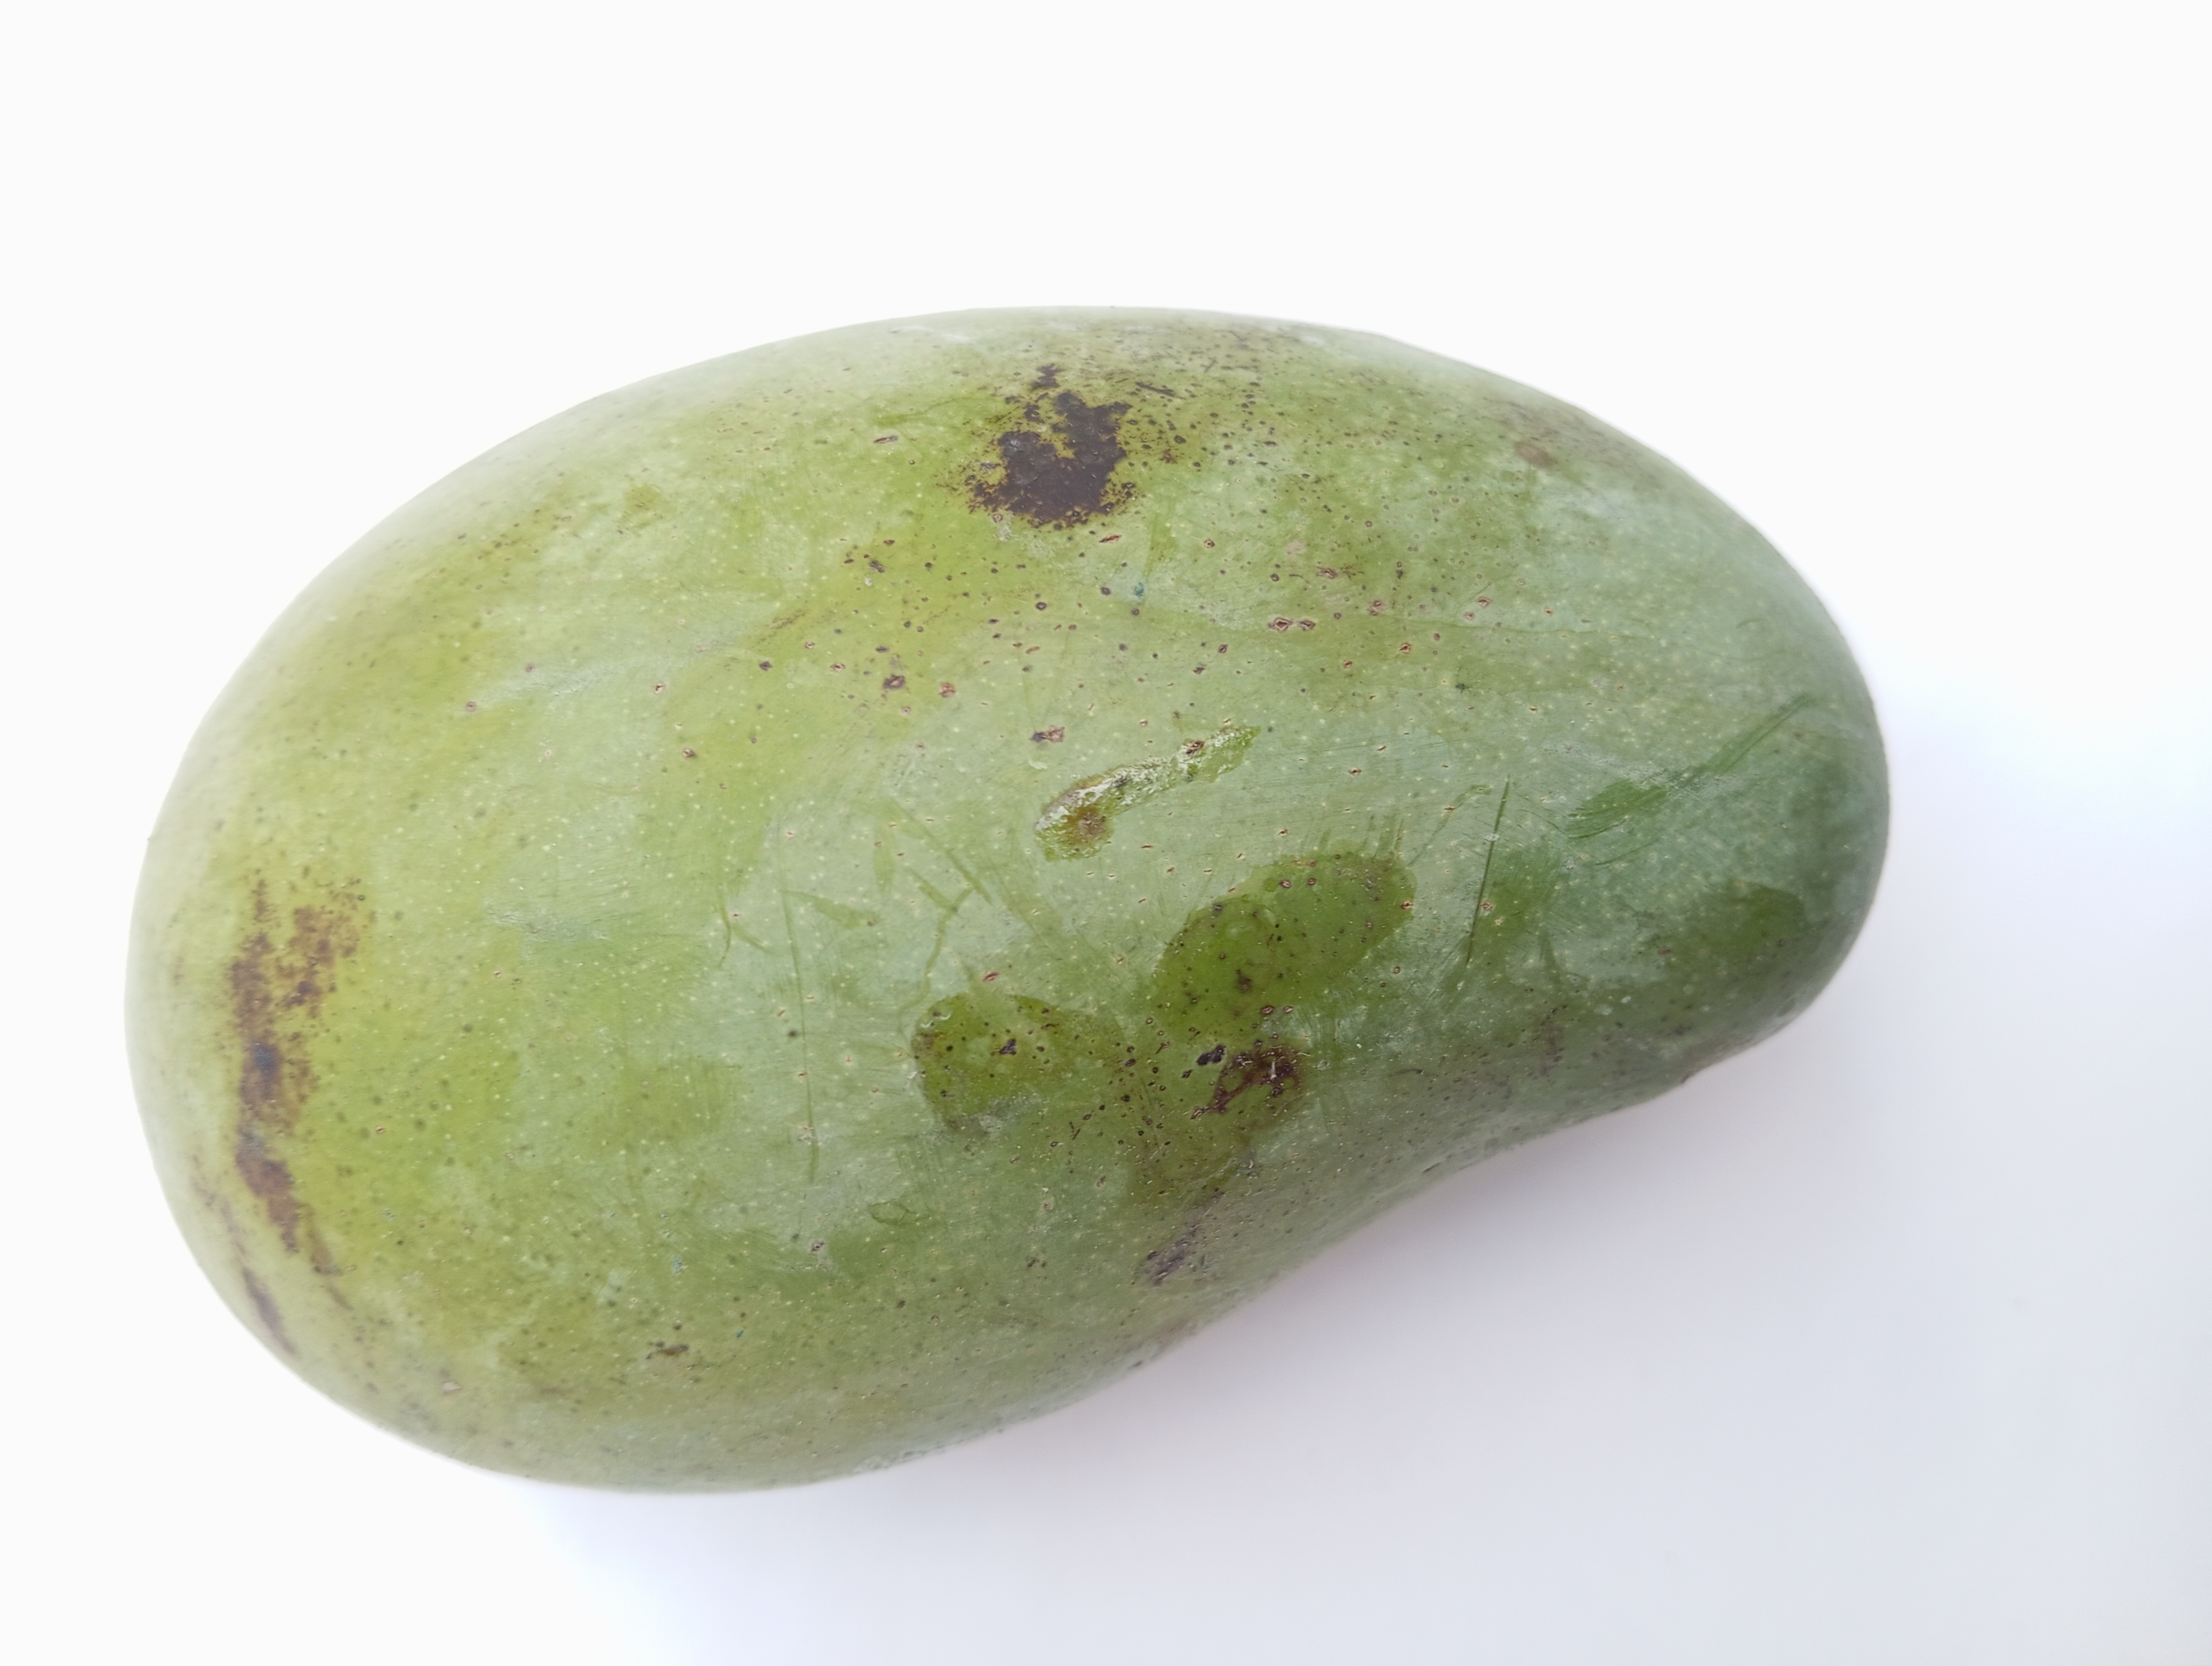
Mango variety: Amrapali